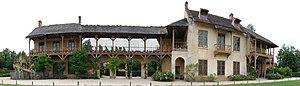
Maison de la Reine, dans le Hameau de la Reine
Le hameau de la Reine est une dépendance du Petit Trianon située dans le parc du château de Versailles, dans les Yvelines, en France. Ce hameau d'agrément fut commandé durant l'hiver 1782-1783 par la reine Marie-Antoinette qui souhaitait s'éloigner des contraintes de la cour de Versailles, avec la nostalgie d'une vie plus rustique, dans un décor de nature inspiré par les écrits de Rousseau, un petit paradis où le théâtre et la fête lui feraient oublier sa condition de reine. Ce lieu champêtre, qui était aussi une exploitation agricole, marquait l'influence des idées des physiocrates et philosophes des Lumières sur l'aristocratie de l'époque. La construction en fut confiée à l'architecte Richard Mique sur l'inspiration du hameau de Chantilly et des dessins du peintre Hubert Robert.